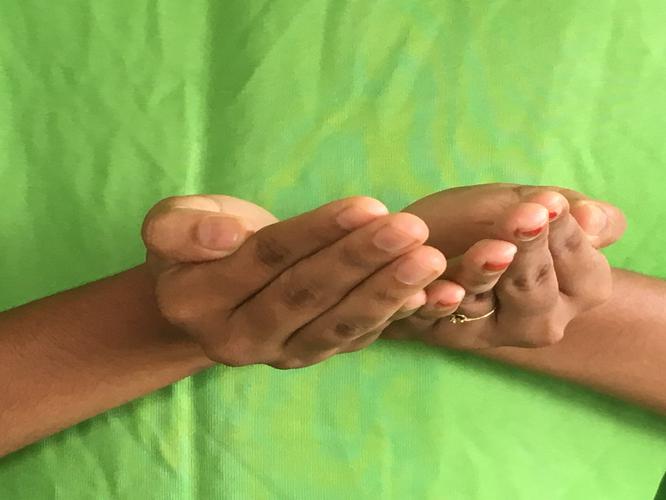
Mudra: Pushpaputa
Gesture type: double_hand